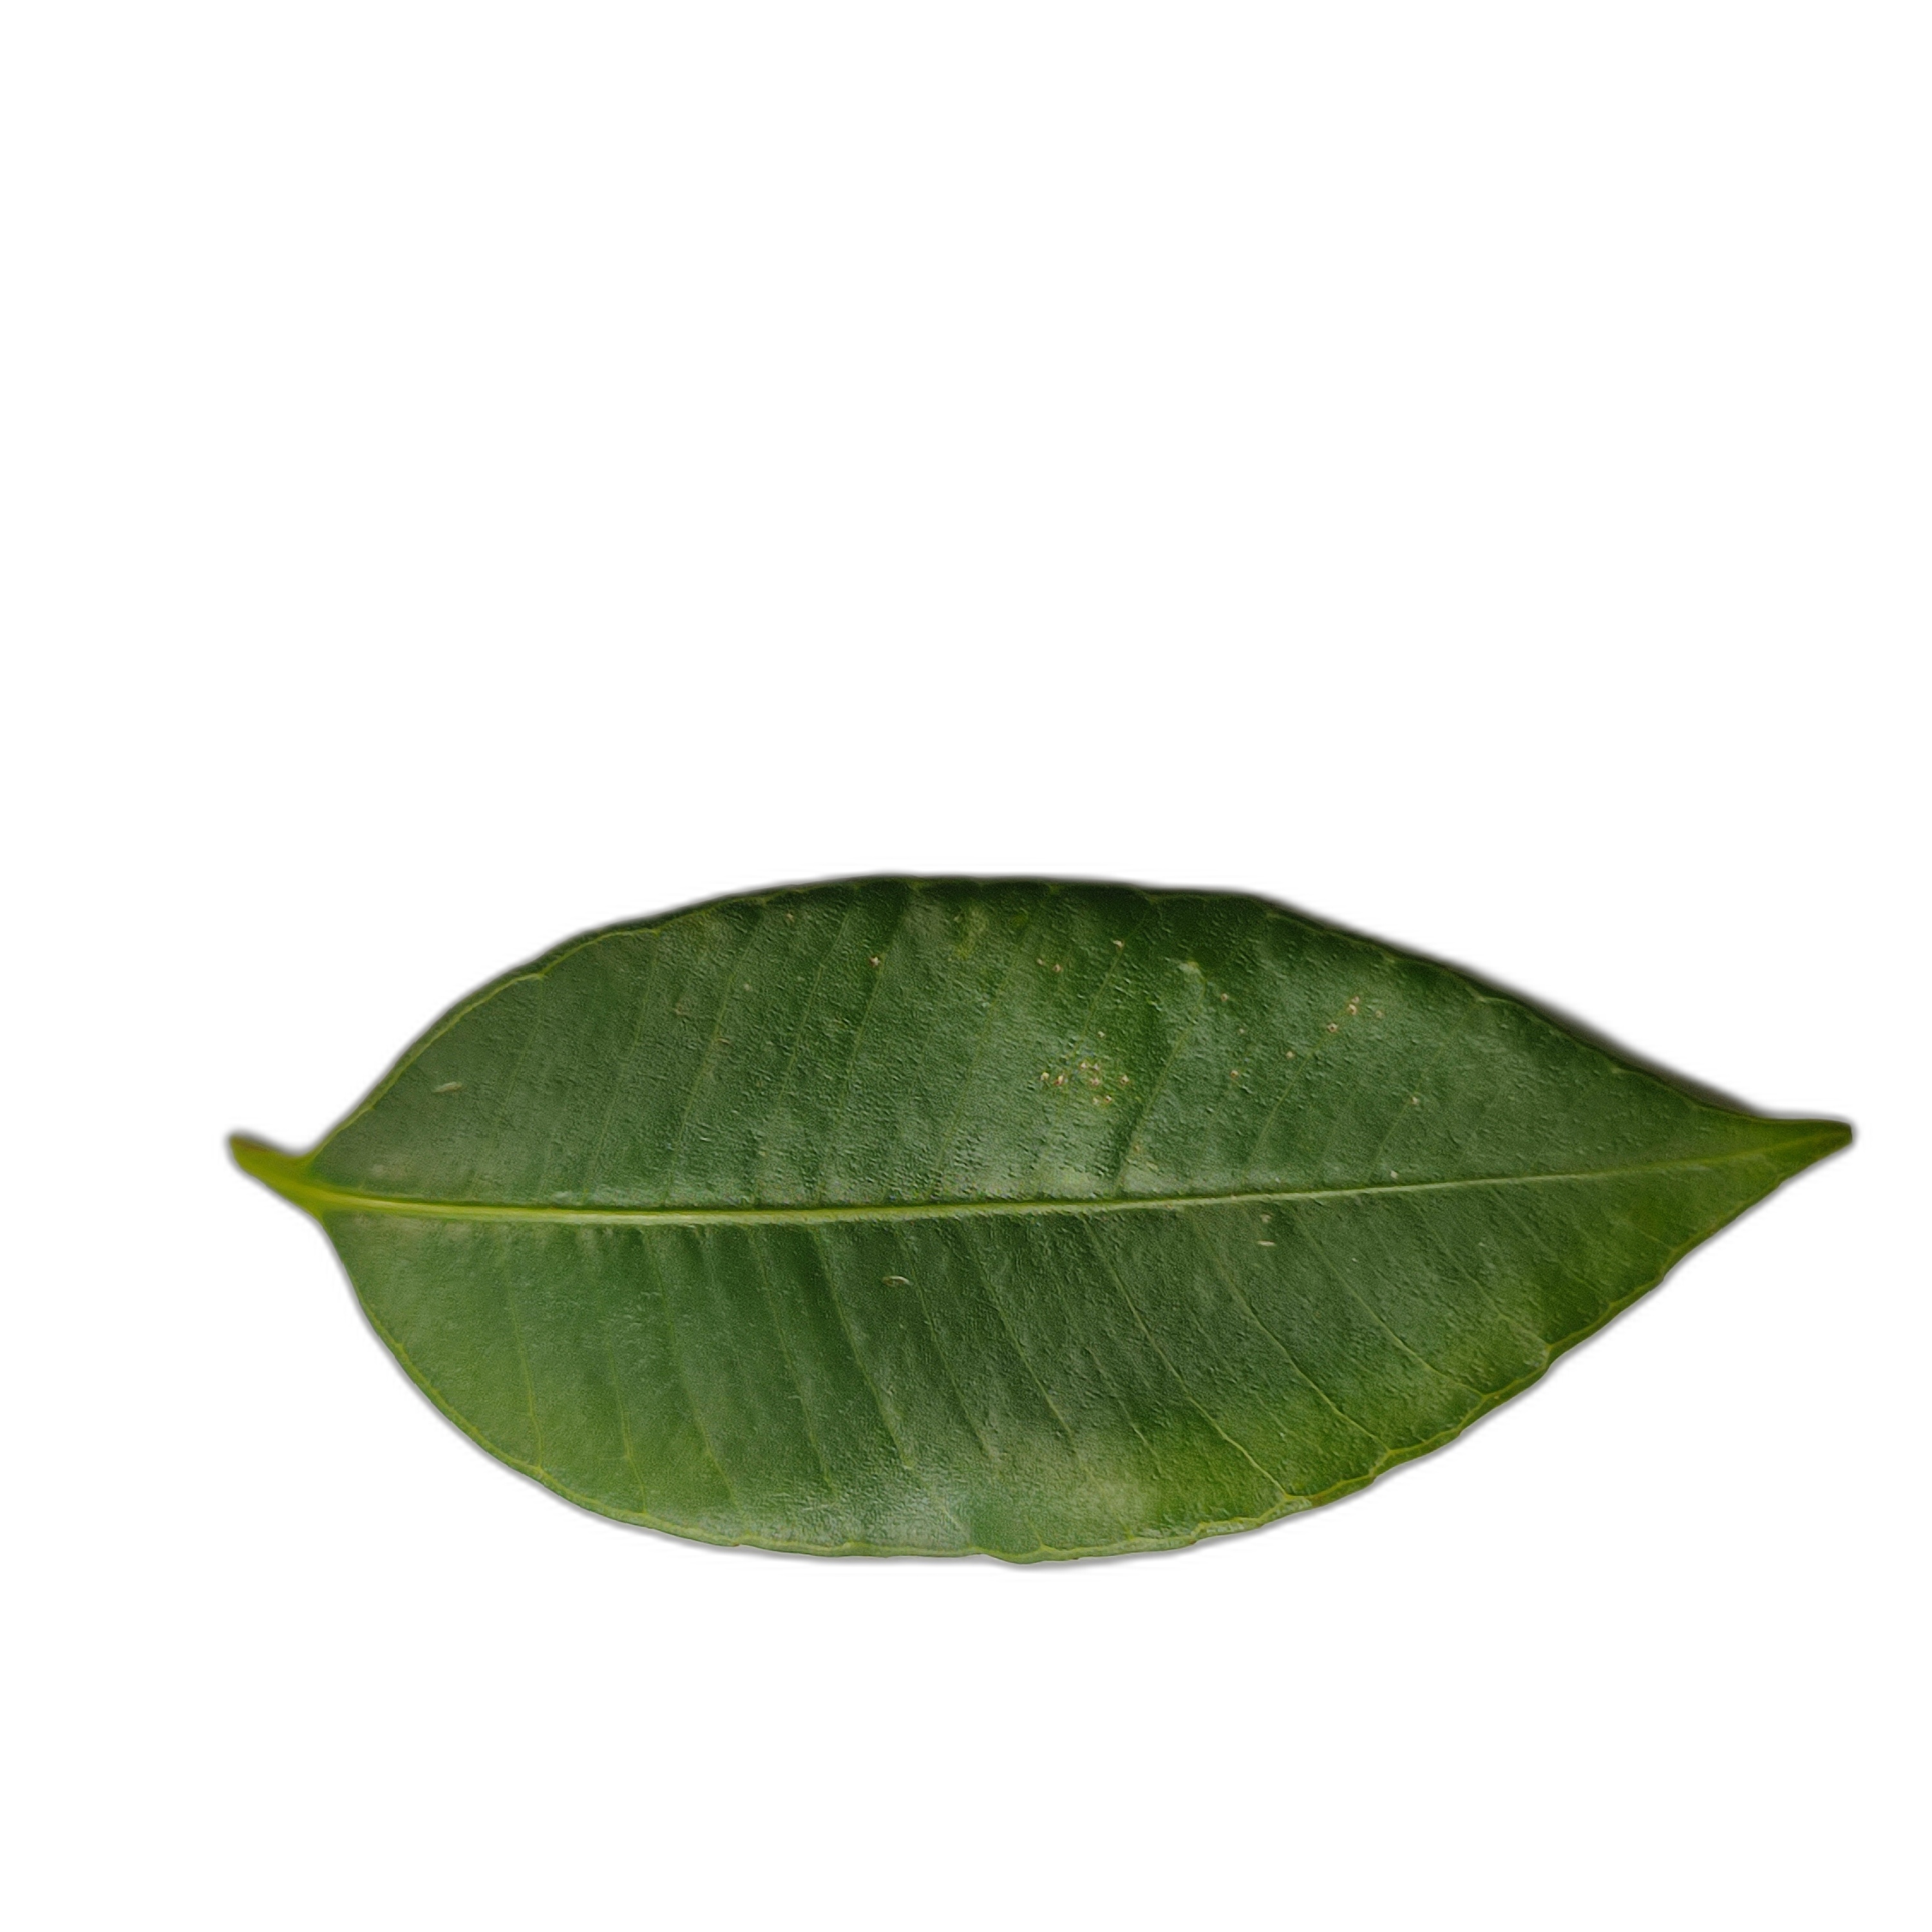
Label: healthy